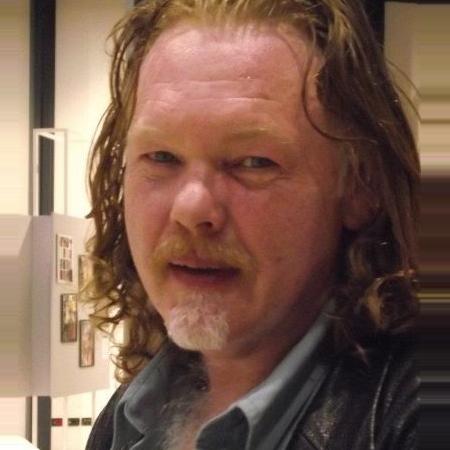
Age: 53